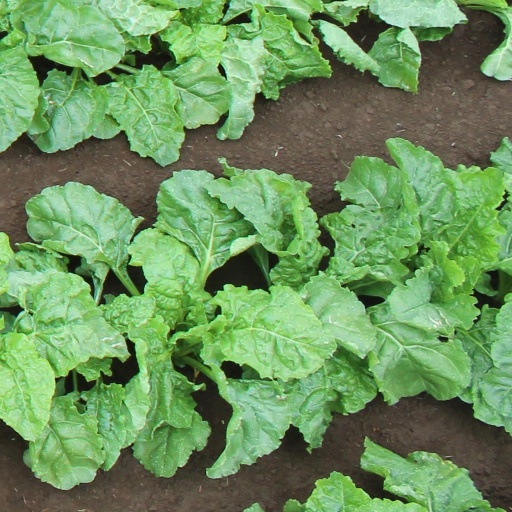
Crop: sugar beet